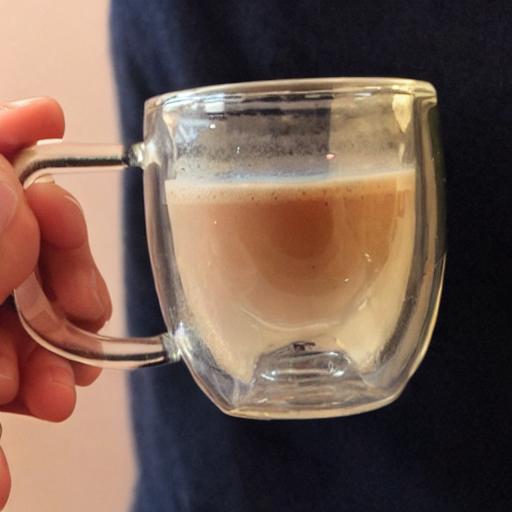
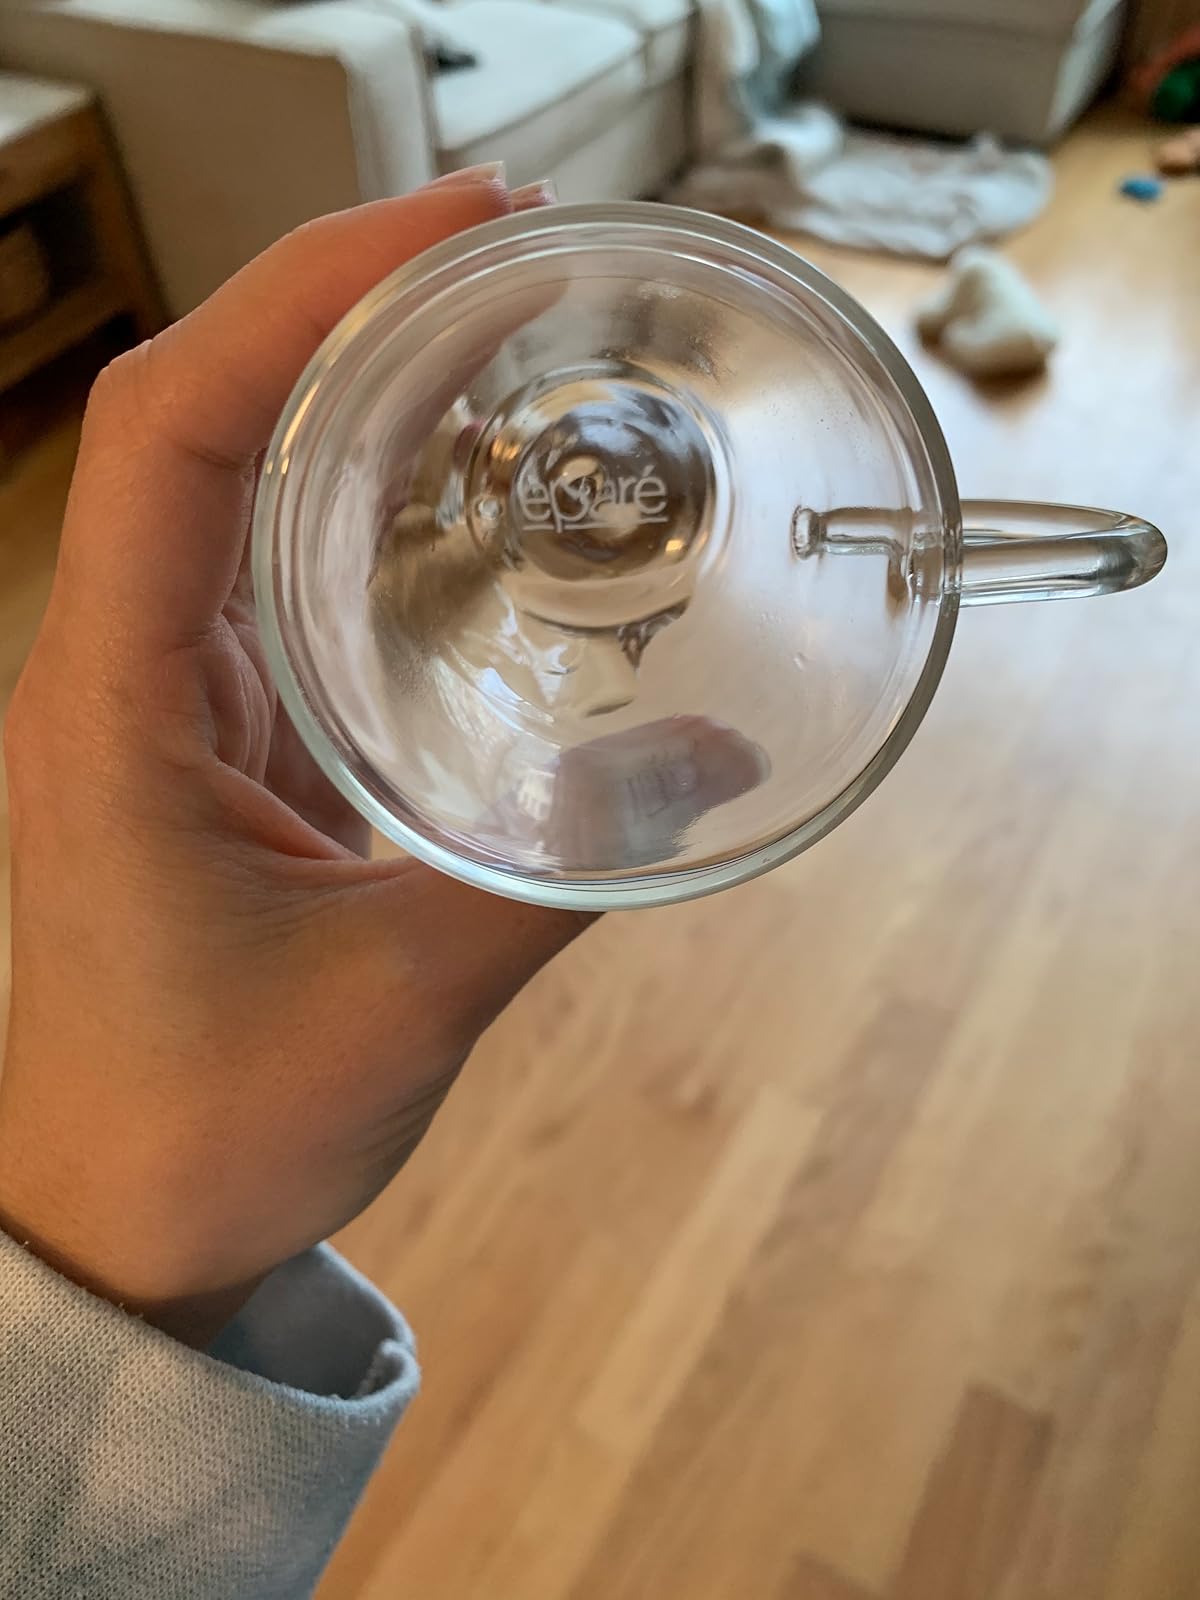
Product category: items_mug
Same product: no